And Quiet Flows the Don (1930 film)

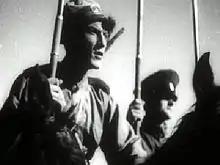

And Quiet Flows the Don is a 1930 Soviet film directed by Ivan Pravov and Olga Preobrazhenskaya.